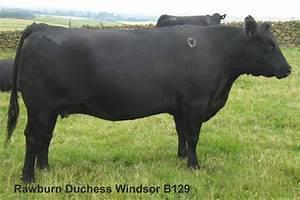
cow